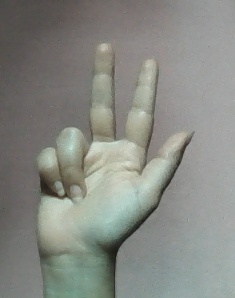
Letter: al